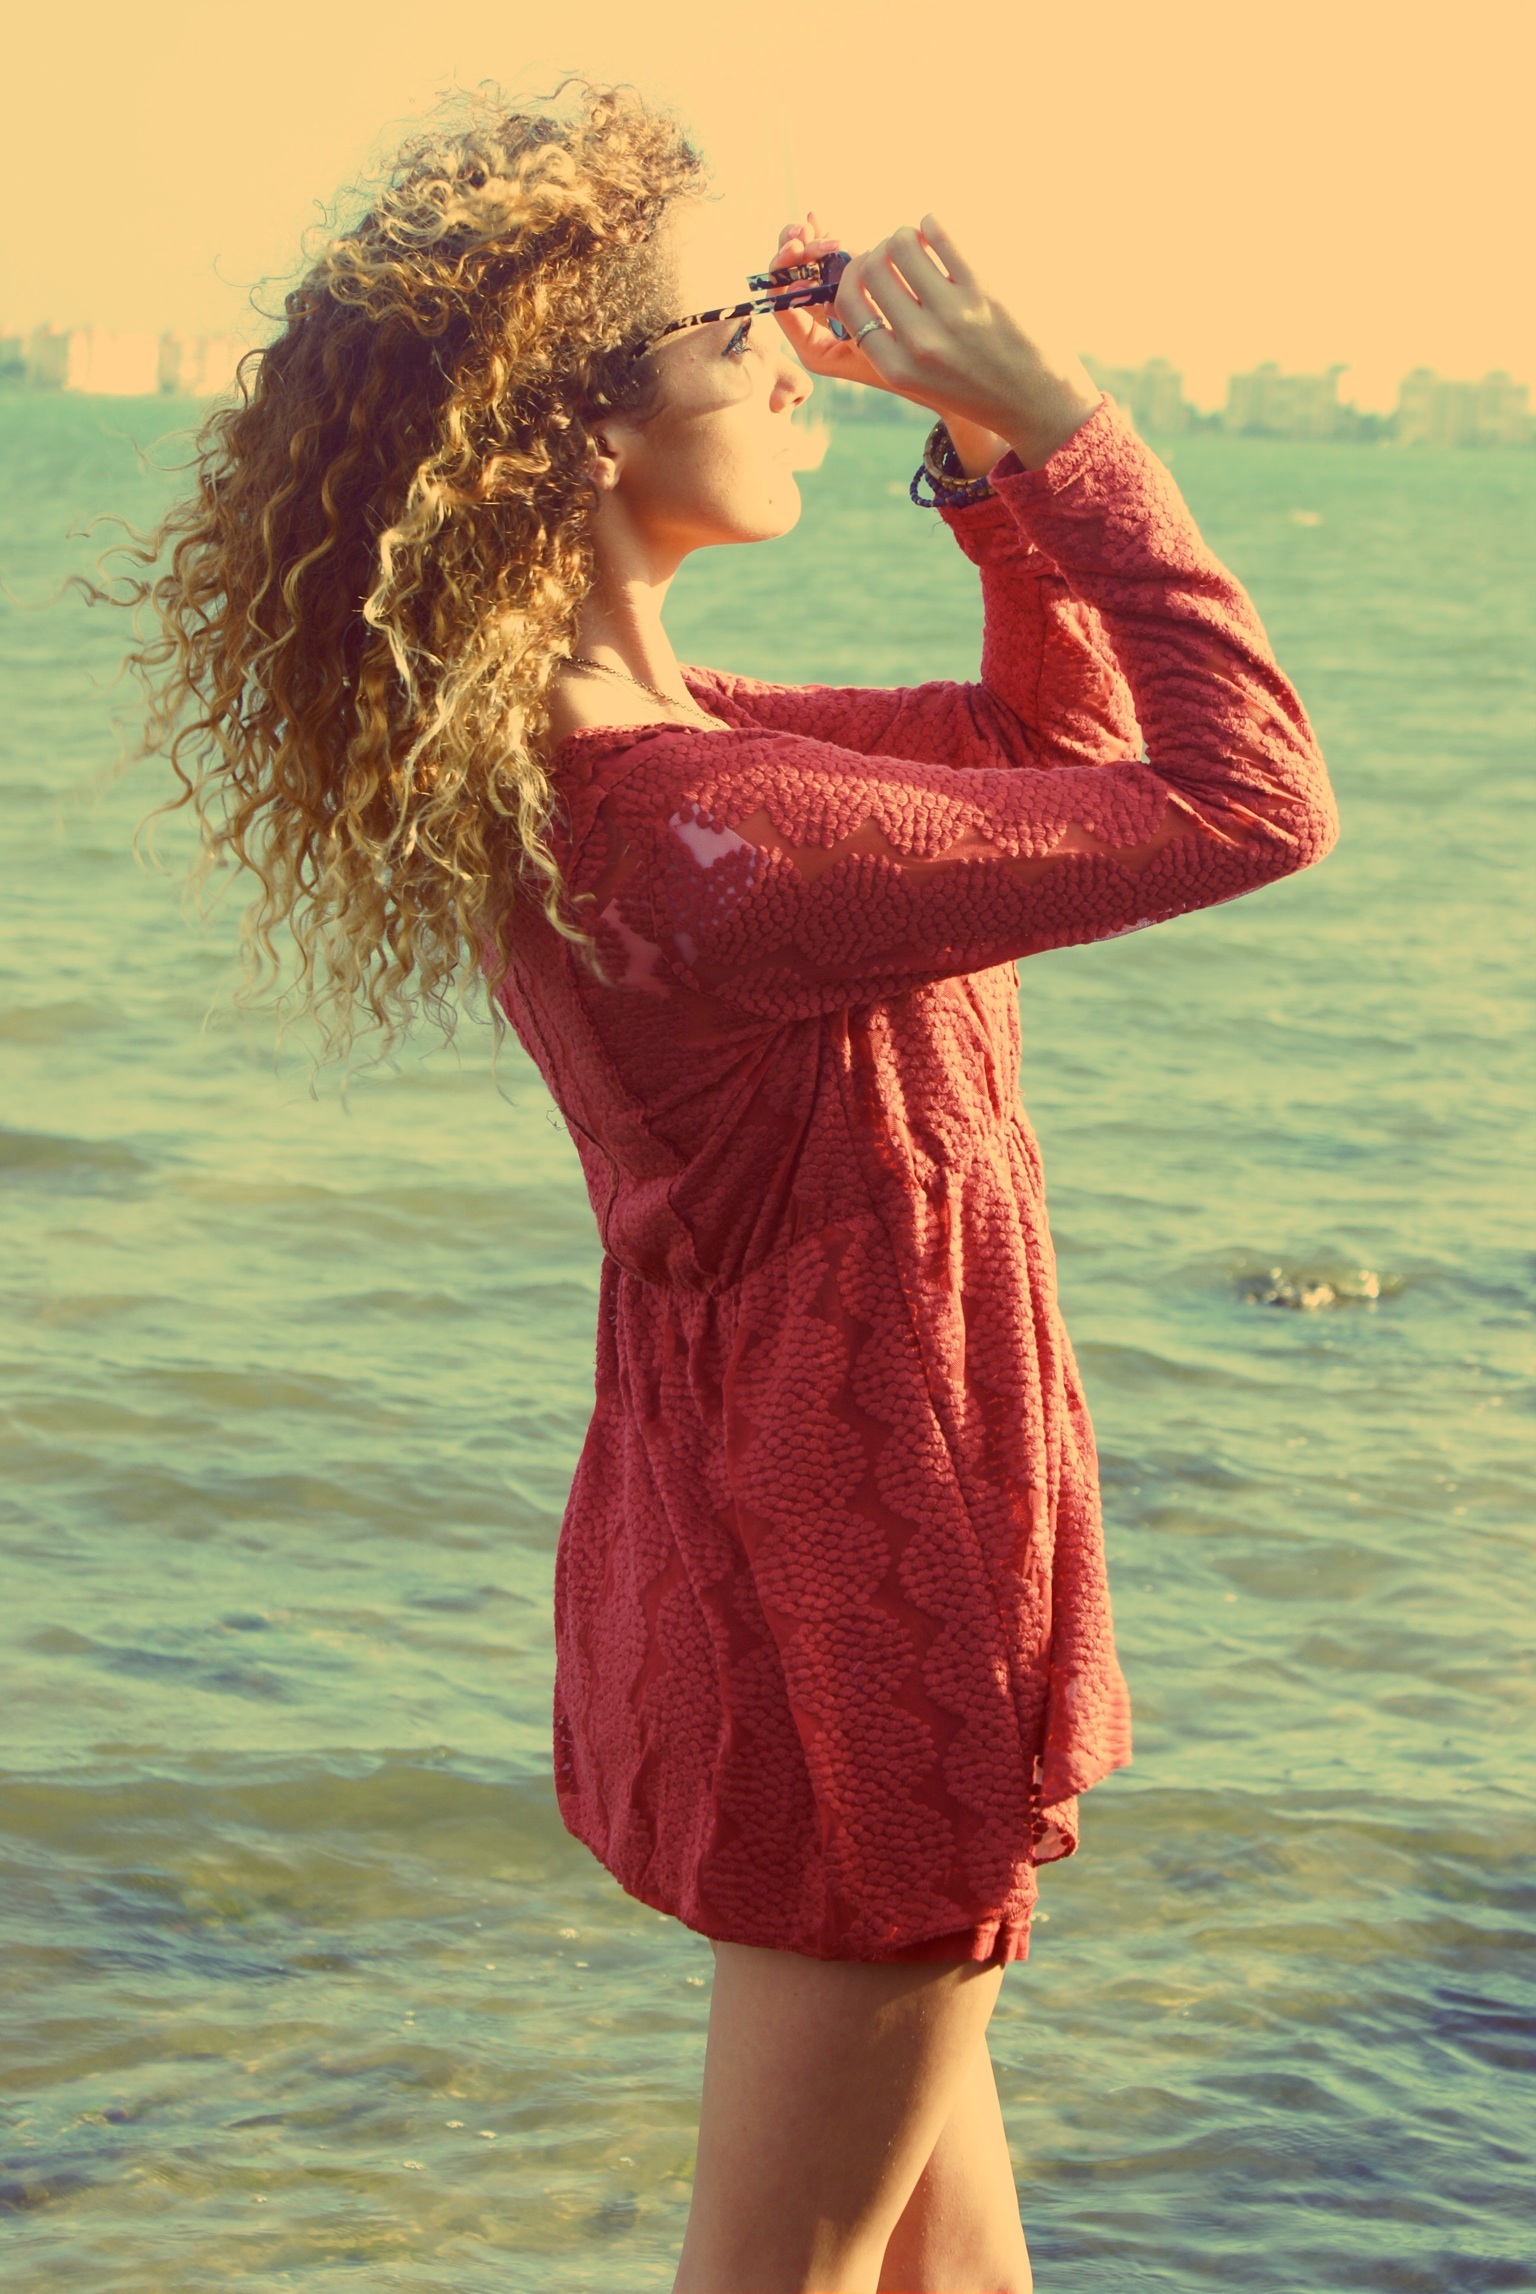
person, girl, woman, hair, model, red, color, romance, fashion, clothing, lady, hairstyle, long hair, dress, beauty, emotion, interaction, photo shoot